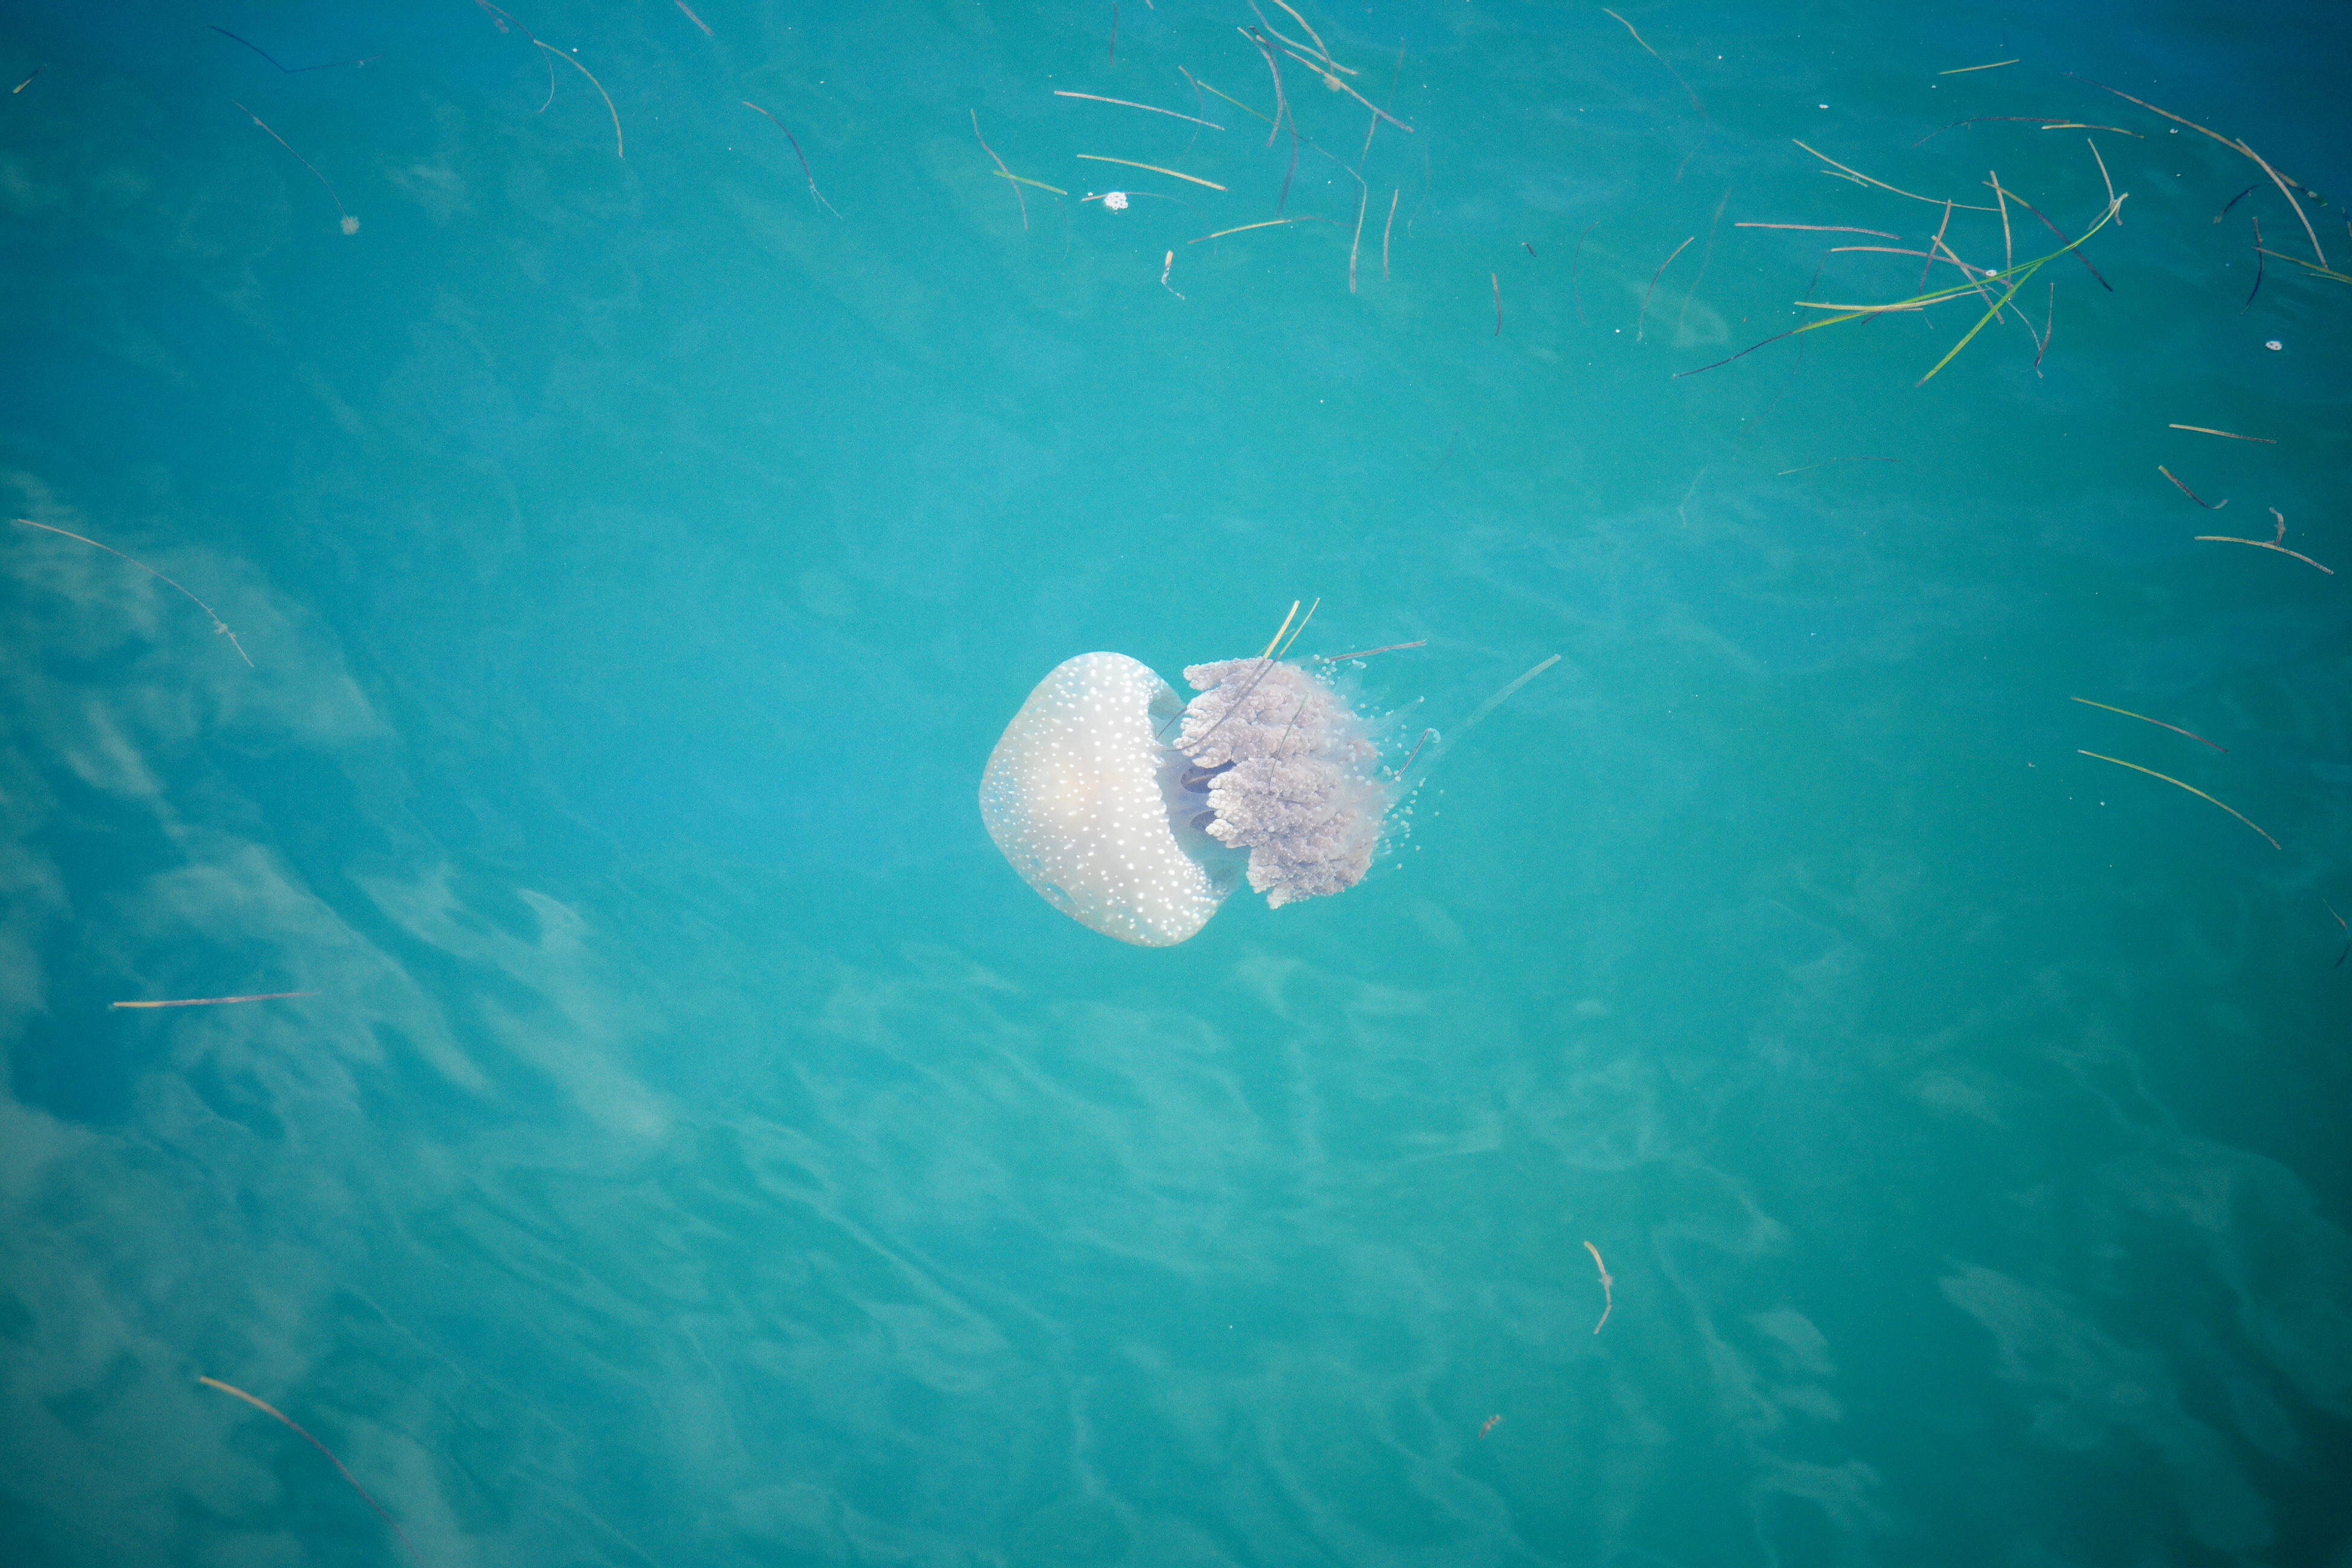
sea, ocean, underwater, biology, jellyfish, blue, coral, invertebrate, reef, cnidaria, marine biology, marine invertebrates